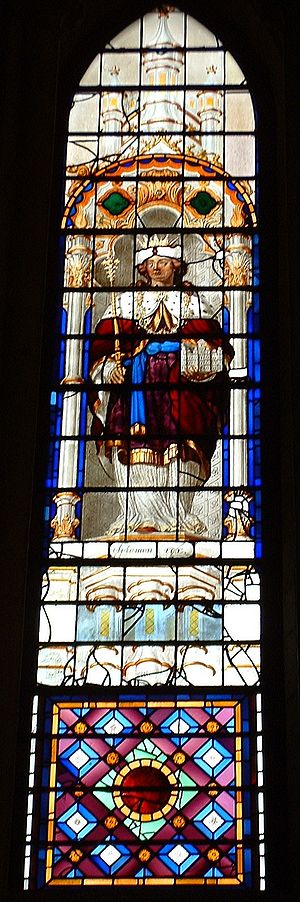
York Minster
York Minster er en stor gotisk katedral i York, i Nordengland. Den er sæde for ærkebiskoppen af York og domkirke for bispedømmet York. Katedralen er den største kirkebygning fra Middelalderen i Storbritannien og i Commonwealth of Nations, tidligere kaldet Det britiske statssamfund.